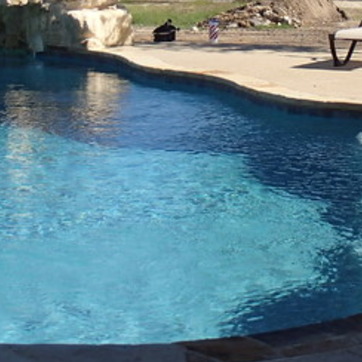
Material: water